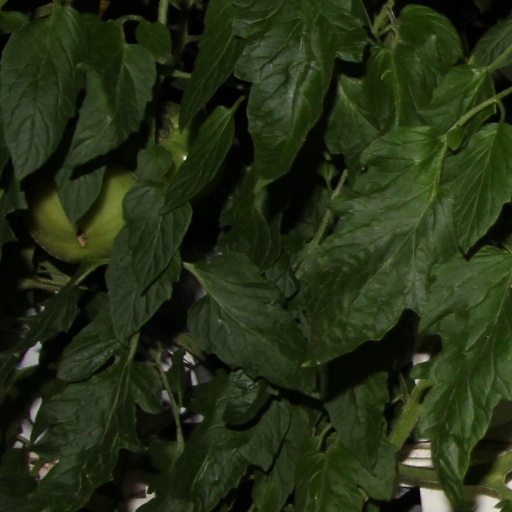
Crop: tomato